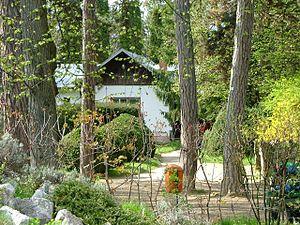
Grădina Botanică Alexandru Borza de l'Université Babeș-Bolyai de Cluj-Napoca, Roumanie, fut fondé en 1920 par le professeur Alexandru Borza. Occupant une surface de presque 14 hectares dans la partie méridionale du centre-ville de Cluj, le jardin s'est développé au fil des années non seulement en tant qu'espace scientifique et didactique de l'université, mais aussi comme objectif touristique majeur de la ville.